List of birds of Illinois

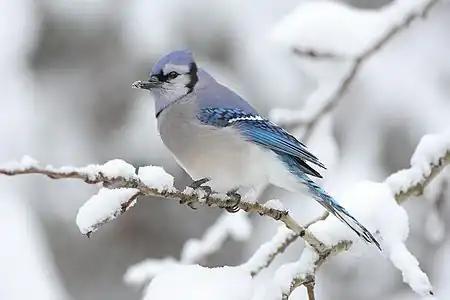
Blue jay

The family Corvidae includes crows, ravens, jays, choughs, magpies, treepies, nutcrackers, and ground jays. Corvids are above average in size among the Passeriformes, and some of the larger species show high levels of intelligence. Six species and a species pair have been recorded in Illinois.